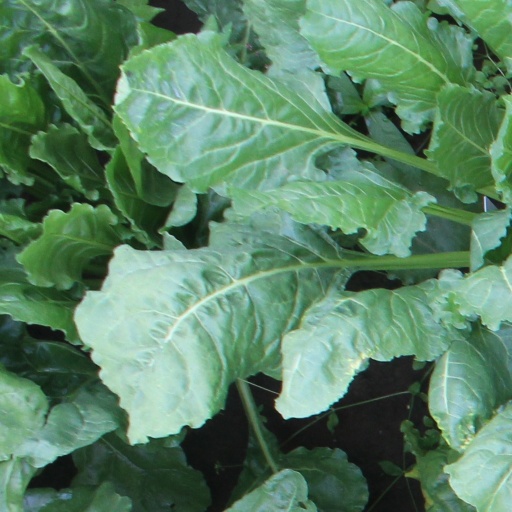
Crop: sugar beet